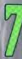
Number: 7